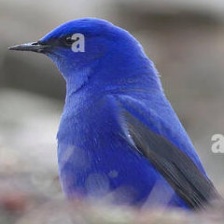
Species: GRANDALA
Scientific name: GRANDALA COELICOLOR